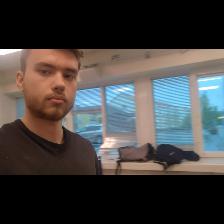
Label: Human